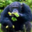
Label: chimpanzee